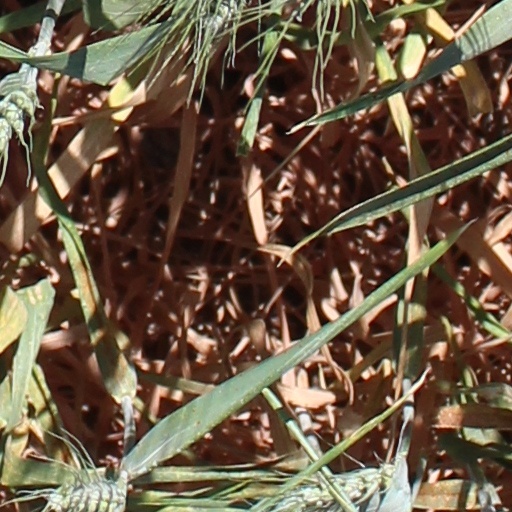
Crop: wheat